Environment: real
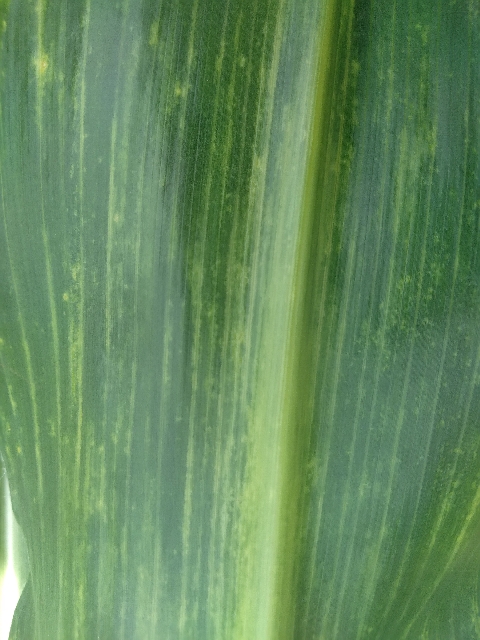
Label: lethal_necrosis